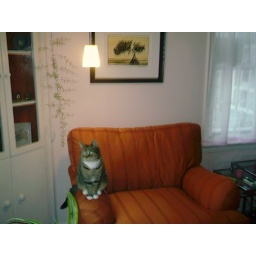
Salome the kitty is enjoying the new orange chair in our pink living room. It is in the Southeast corner of the room.